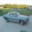
Label: automobile